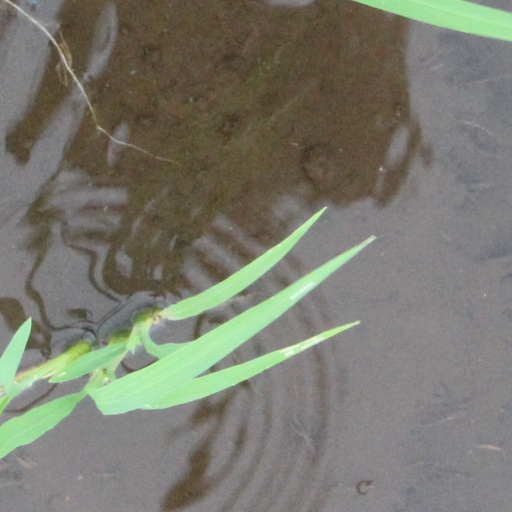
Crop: rice